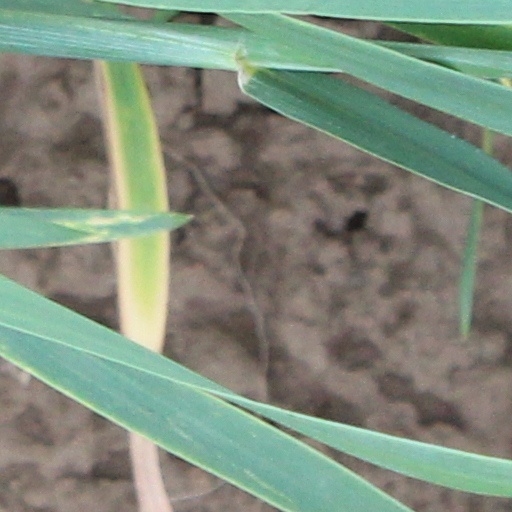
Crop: wheat